Sir George Stokes, 1st Baronet

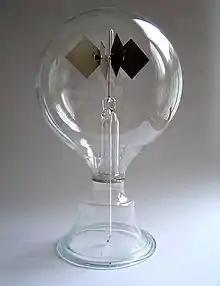
Crookes Radiometer

In other areas of physics may be mentioned his paper on the conduction of heat in crystals (1851) and his inquiries in connection with Crookes radiometer; his explanation of the light border frequently noticed in photographs just outside the outline of a dark body seen against the sky (1882); and, still later, his theory of the x-rays, which he suggested might be transverse waves travelling as innumerable solitary waves, not in regular trains. Two long papers published in 1849 – one on attractions and Clairaut's theorem, and the other on the variation of gravity at the surface of the Earth (1849) – Stokes's gravity formula—also demand notice, as do his mathematical memoirs on the critical values of sums of periodic series (1847) and on the numerical calculation of a class of definite integrals and infinite series (1850) and his discussion of a differential equation relating to the breaking of railway bridges (1849), research related to his evidence given to the "Royal Commission on the Use of Iron in Railway structures" after the Dee Bridge disaster of 1847.